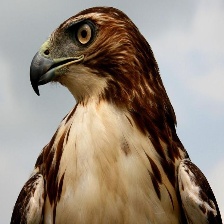
Species: RED TAILED HAWK
Scientific name: BUTEO JAMAICENSIS